Alto's Adventure

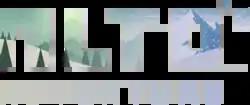
Logo of the game as seen on promo trailer

On August 4, 2019, Team Alto announced that "Alto's Adventure", alongside its sequel "Alto's Odyssey", would be released for Microsoft Windows, PlayStation 4, and Xbox One on August 13, 2020, as part of "The Alto Collection". A Nintendo Switch version was released on November 26, 2020.